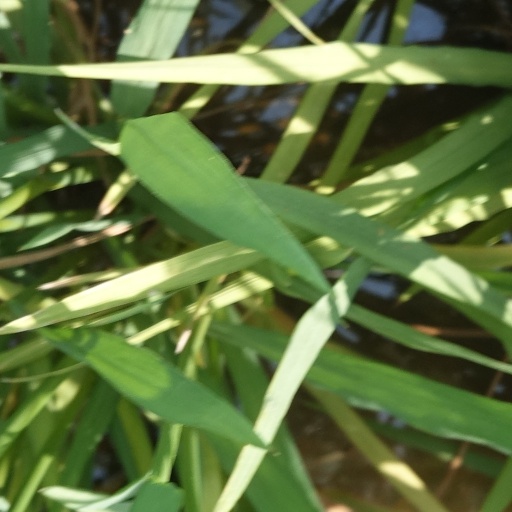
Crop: rice